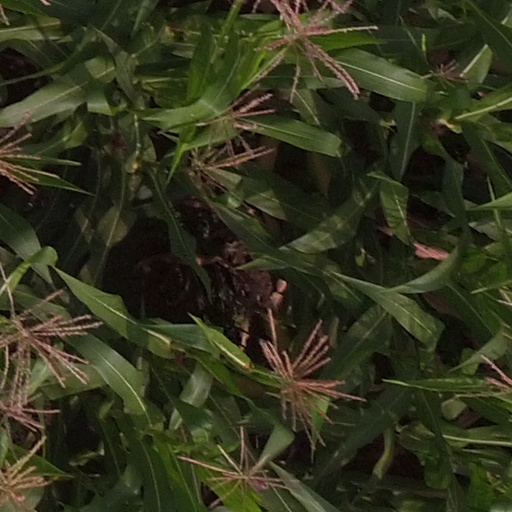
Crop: maize; corn